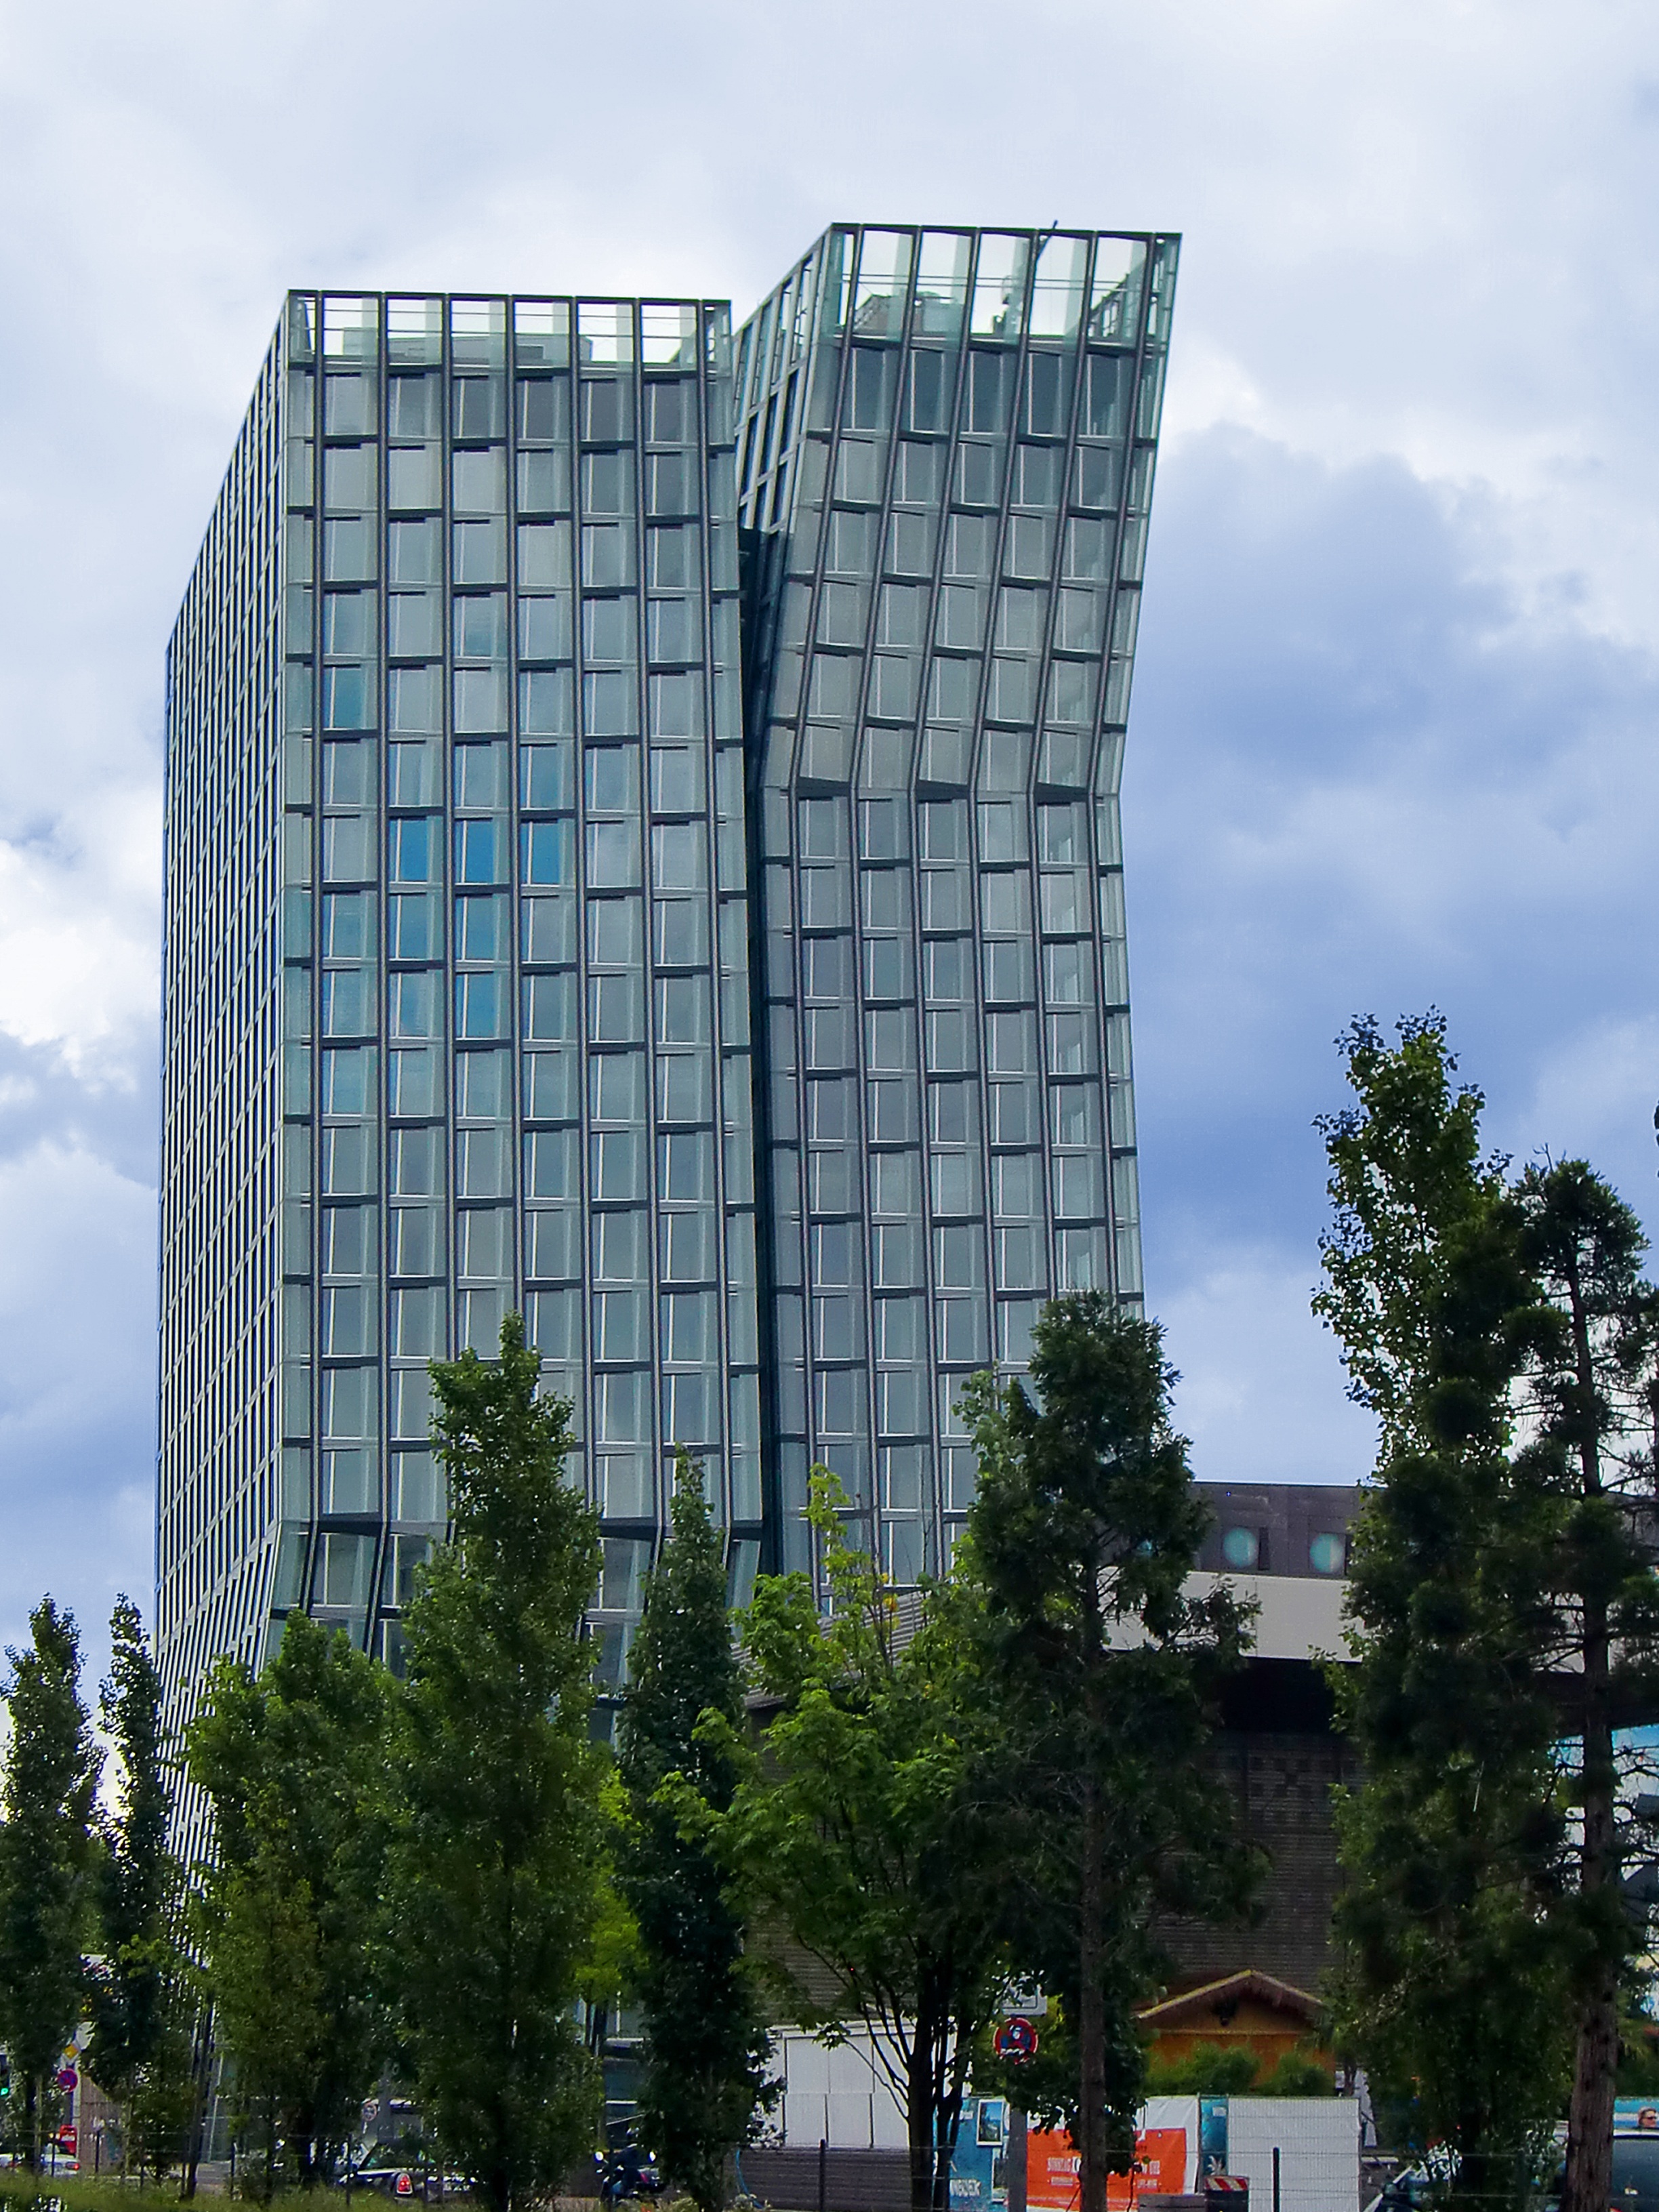
architecture, window, glass, building, skyscraper, downtown, steel, tower, plaza, landmark, facade, modern, tower block, skyscrapers, headquarters, hamburg, metropolis, condominium, neighbourhood, glass facade, urban area, dancing towers, residential area, metropolitan area